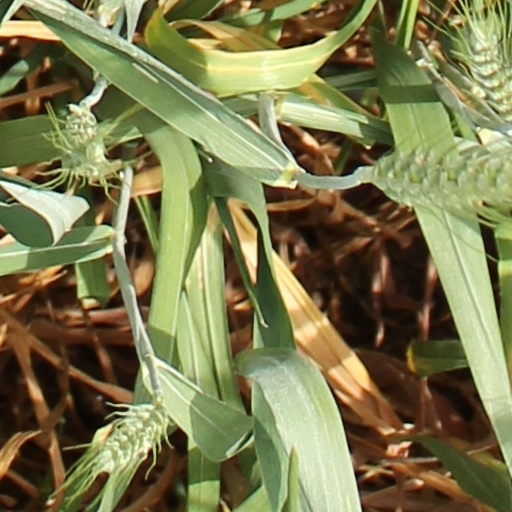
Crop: wheat